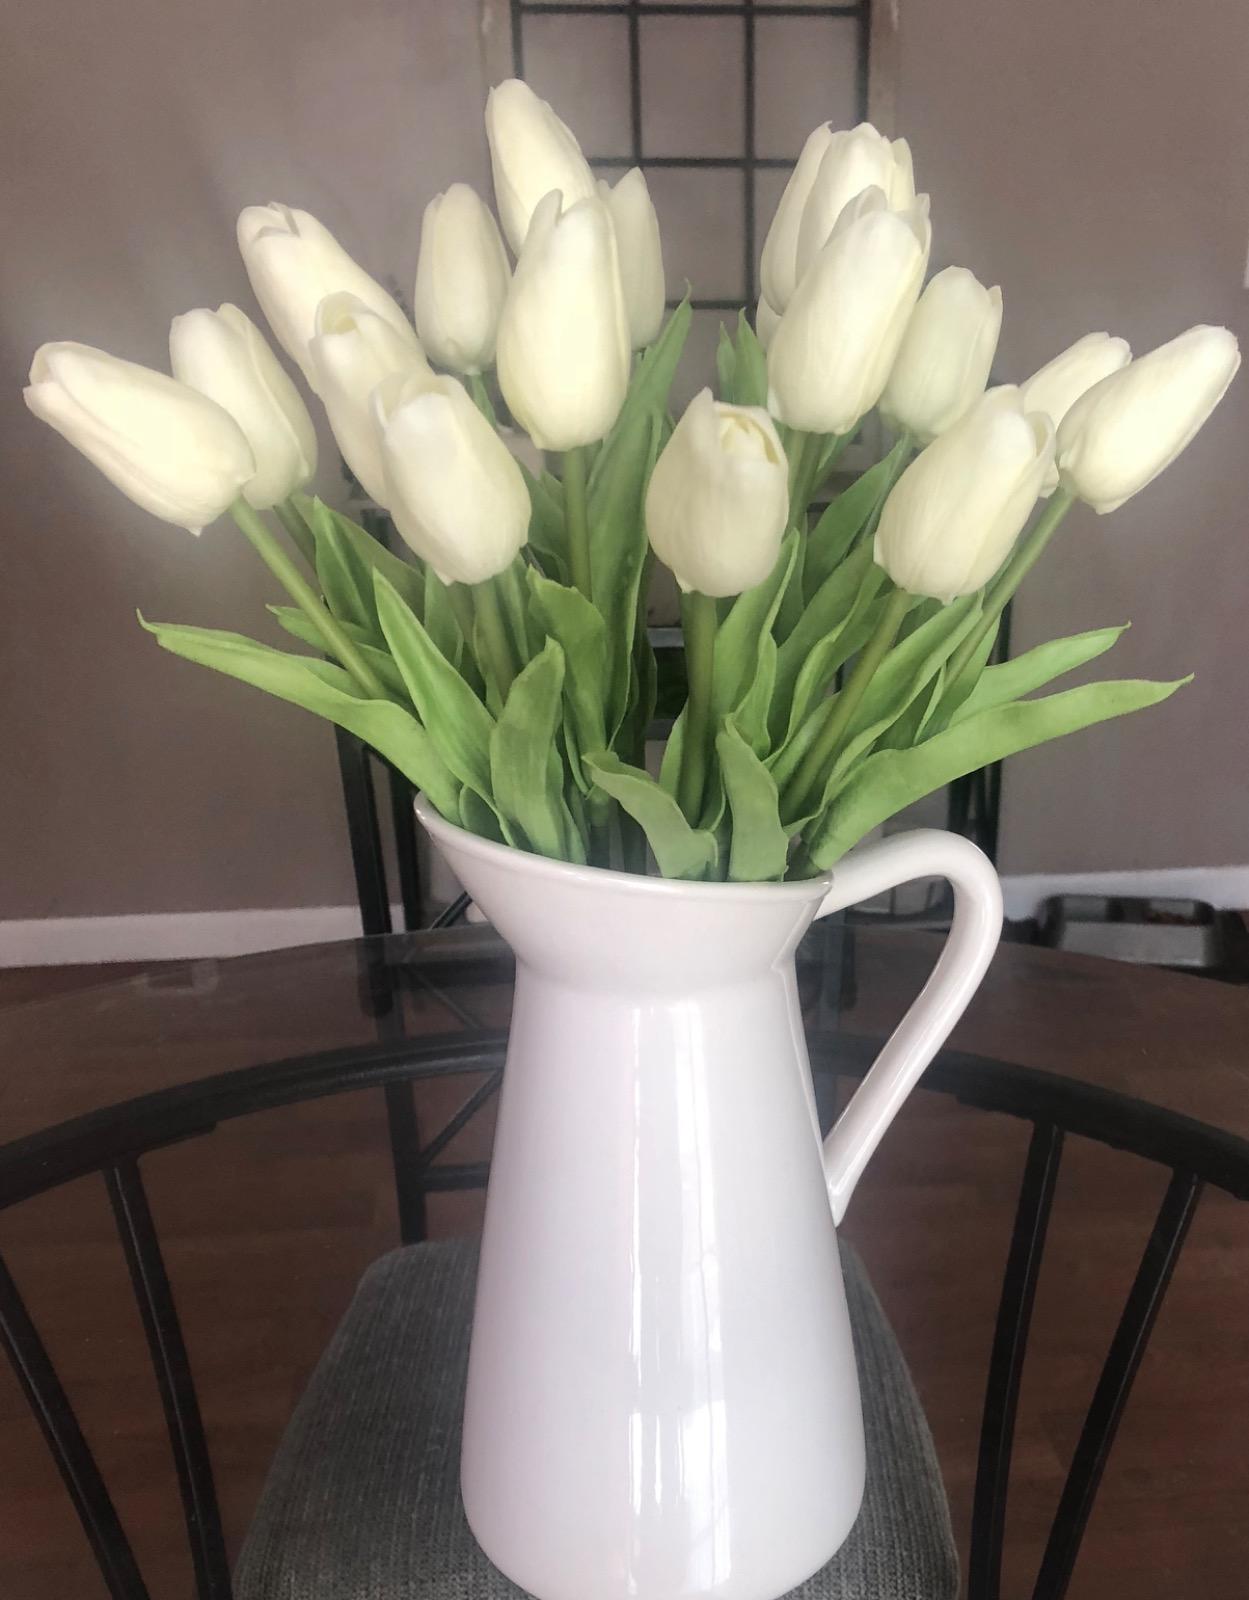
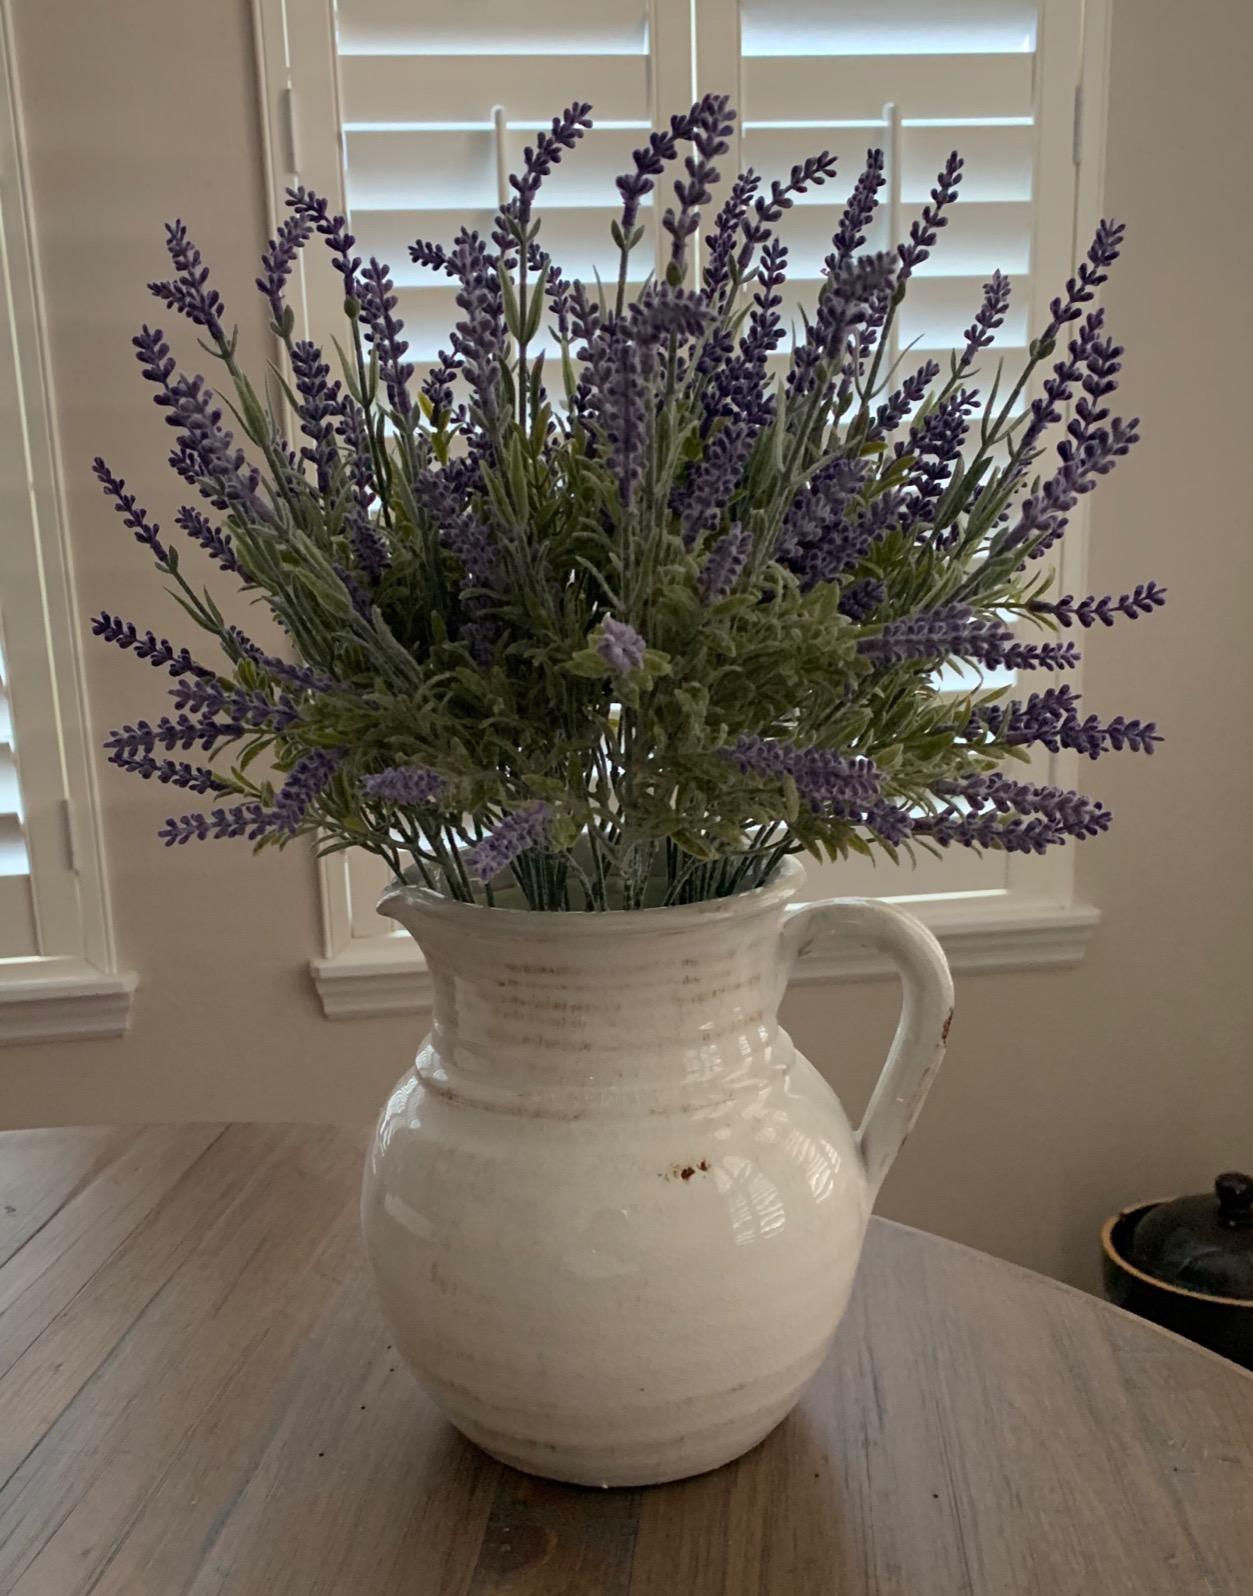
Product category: vase
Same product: no